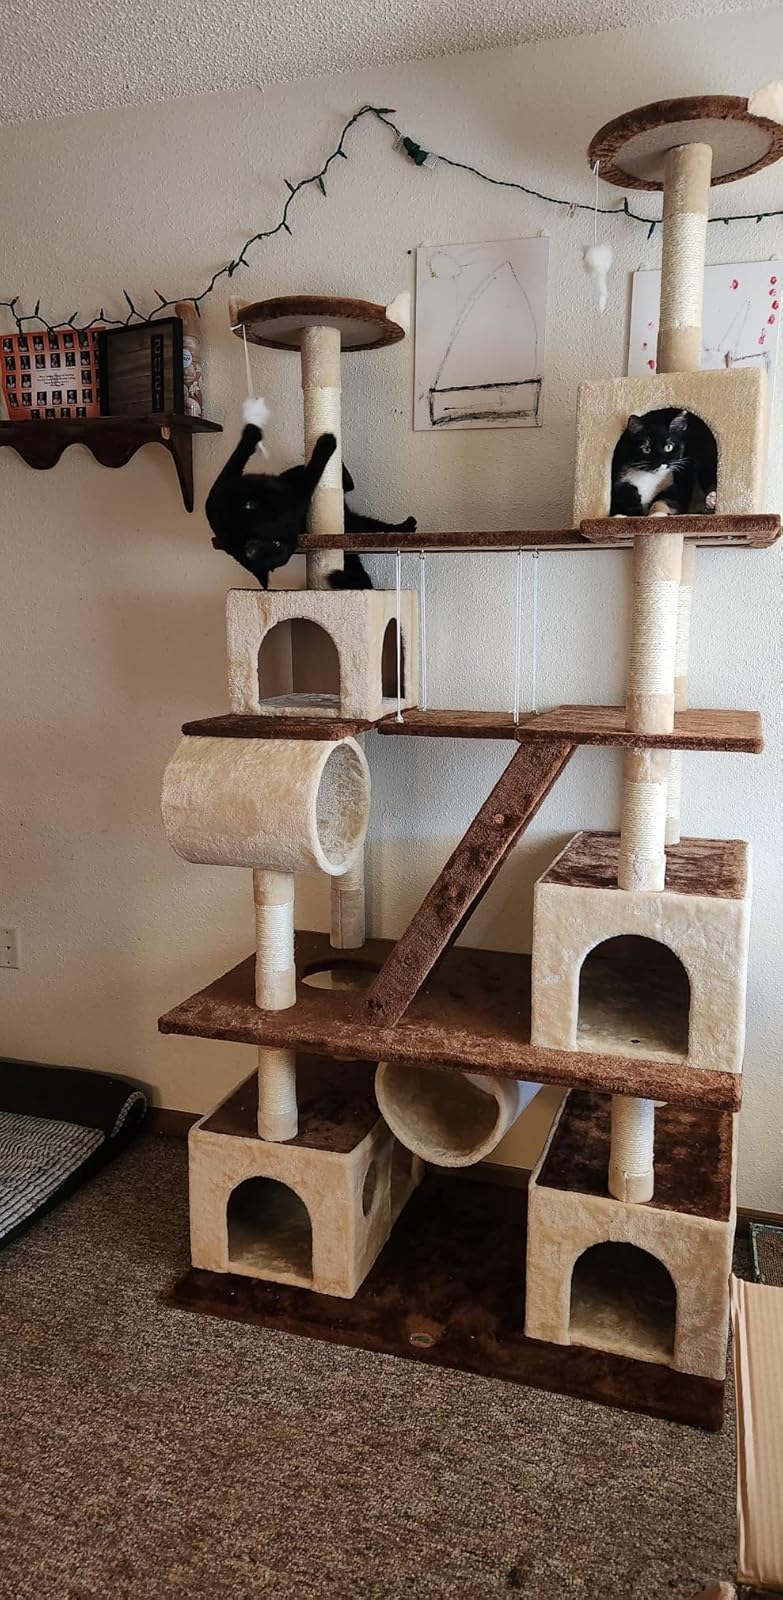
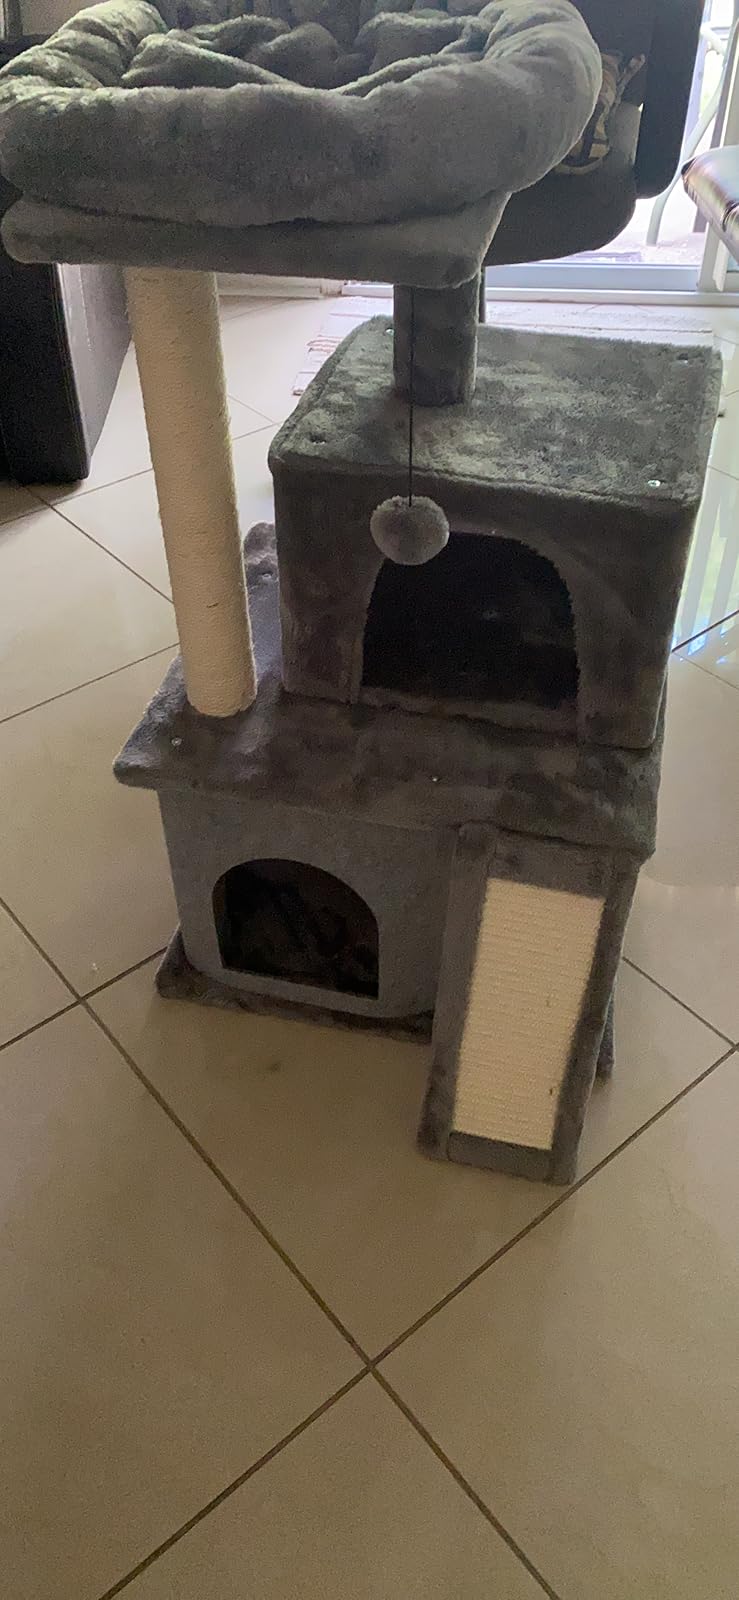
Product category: items_cat tree
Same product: no